James Ravenscroft (philanthropist)

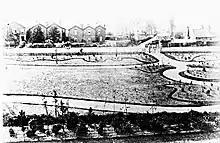
Ravenscroft Gardens, 1880

Ravenscroft died on 28 January 1680. Barnet Recreation Ground was renamed Ravenscroft Gardens in his memory.